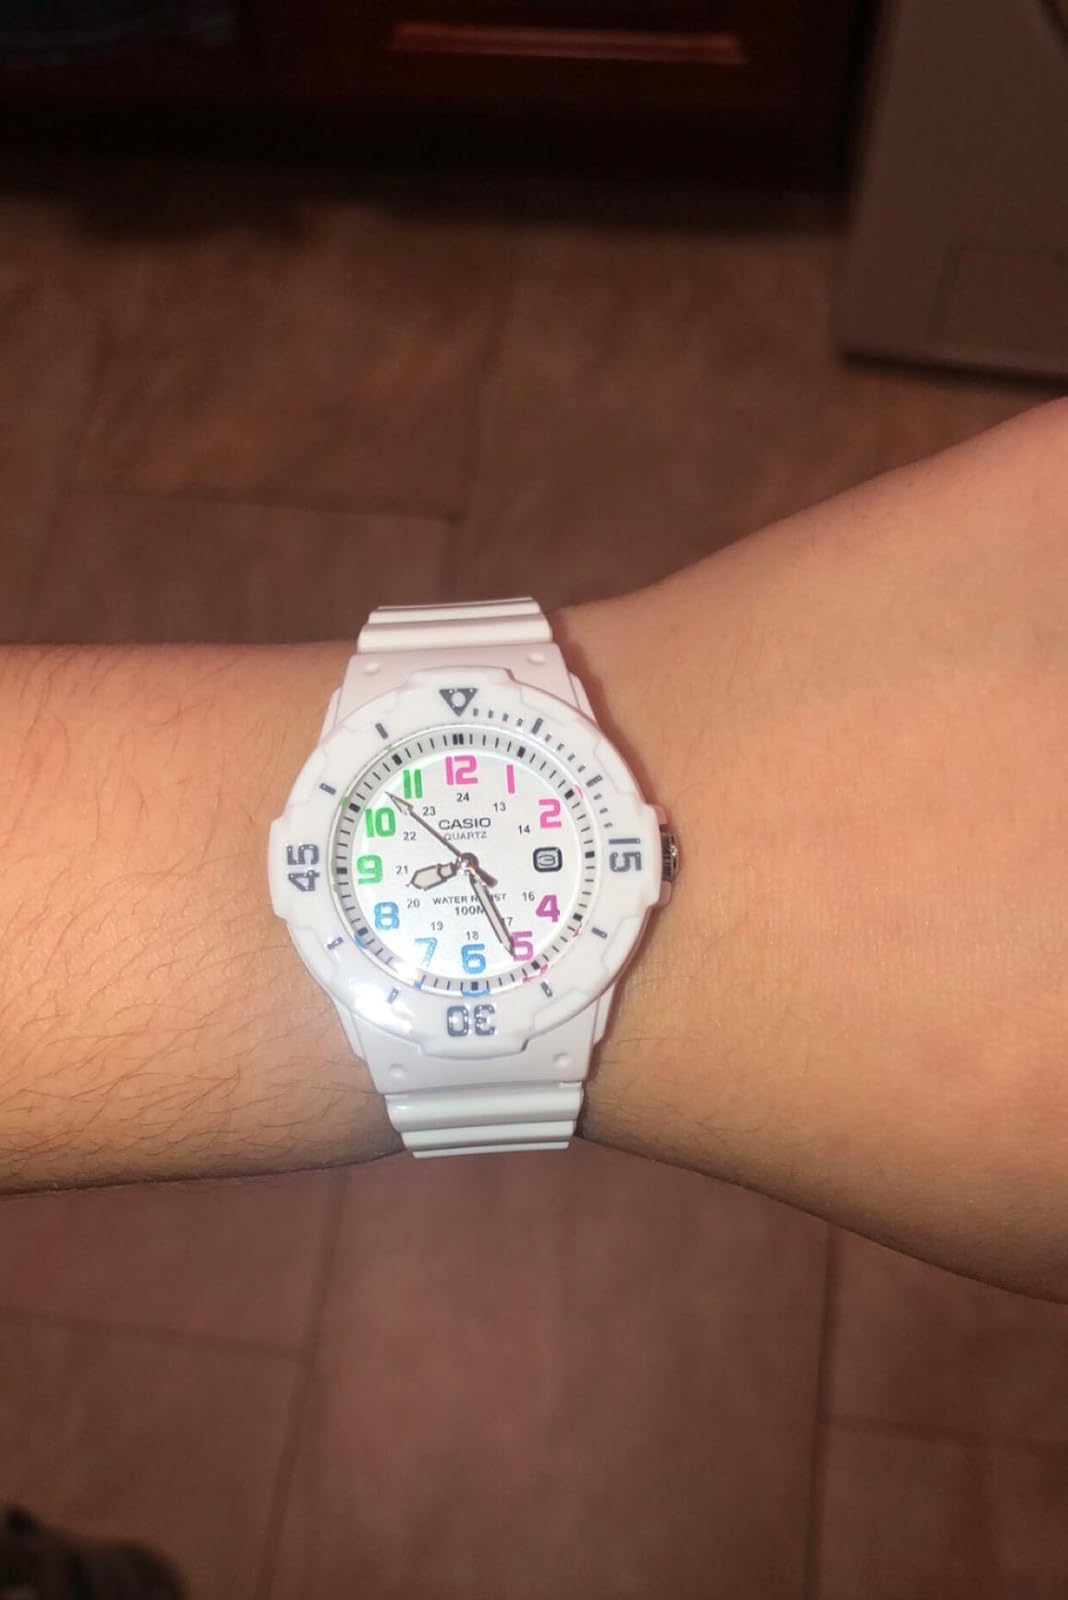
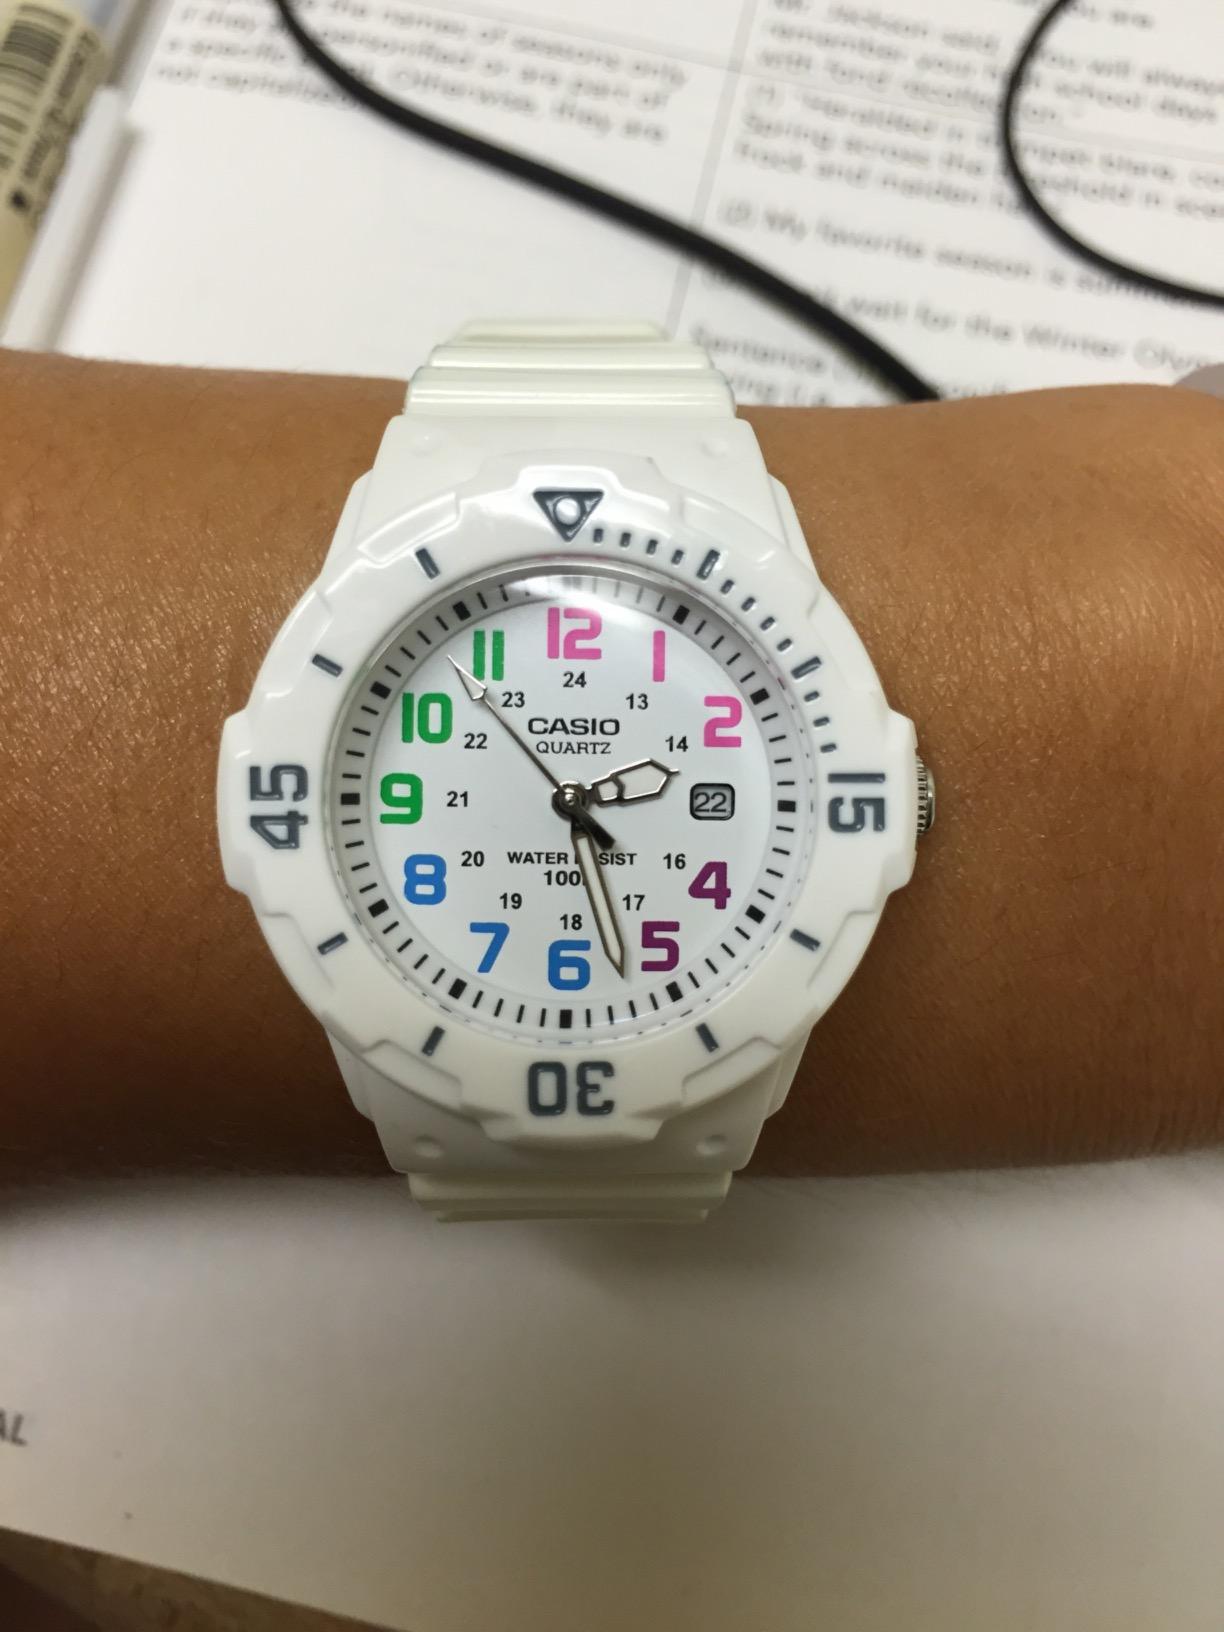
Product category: accessories_watch
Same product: yes